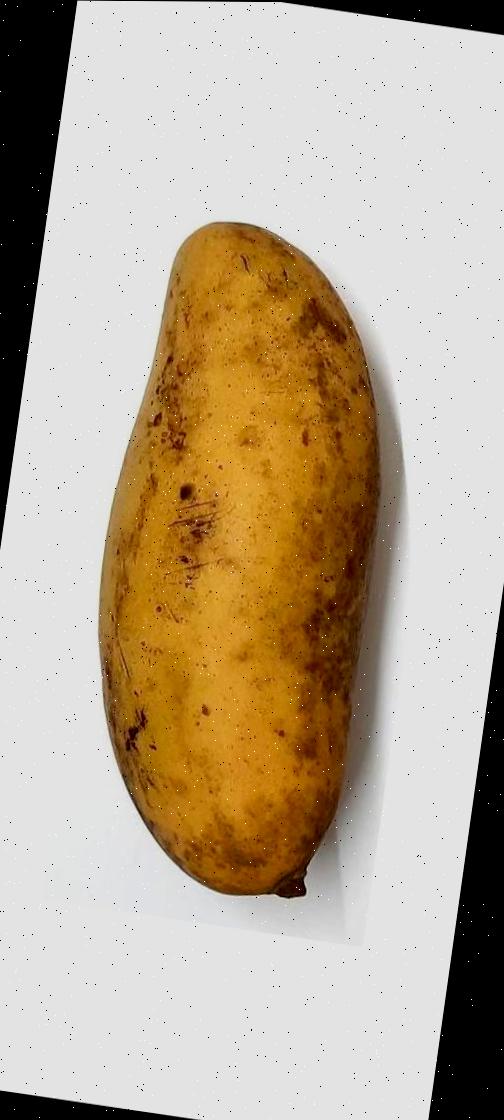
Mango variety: Banana Mango